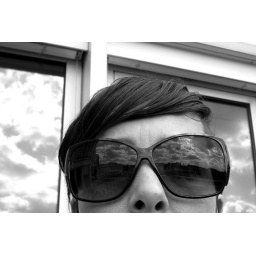
we did it again in black and white